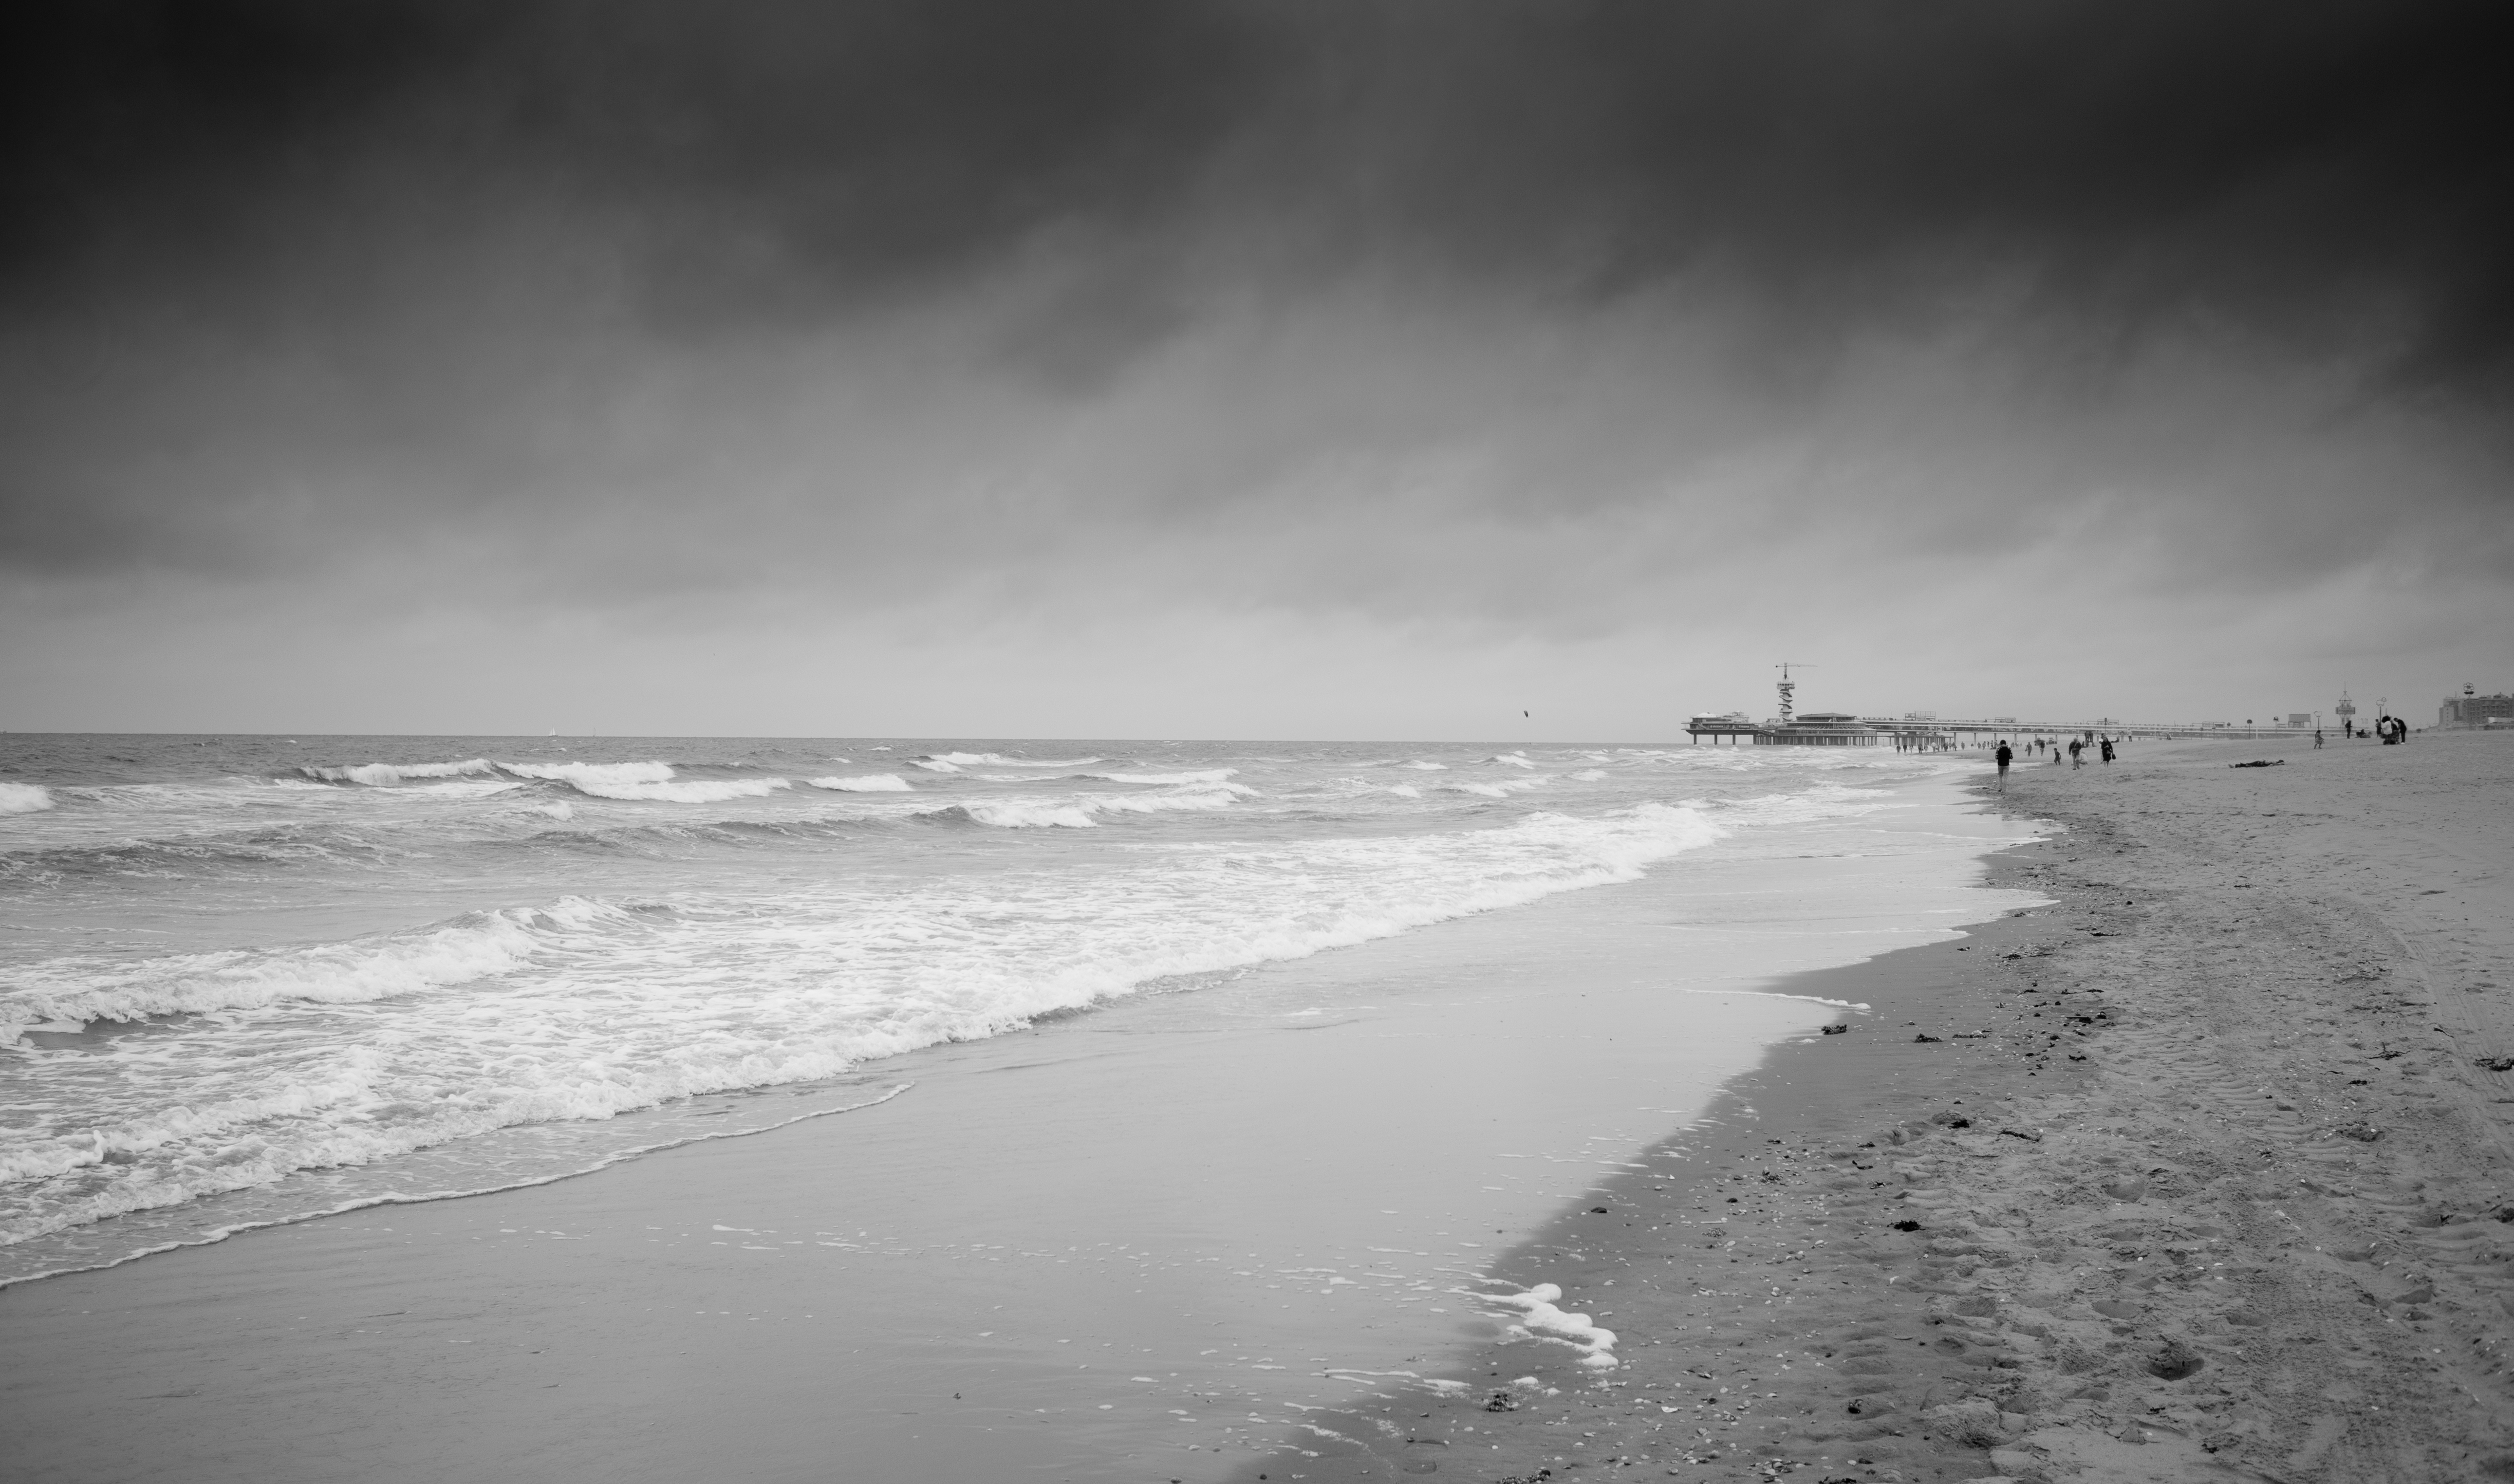
beach, landscape, sea, coast, sand, ocean, horizon, cloud, black and white, white, sunlight, shore, wave, pier, summer, autumn, canon, weather, monochrome, body of water, holland, zuid, eosm, strand, scheveningen, denhaag, netherlands, waves, clouds, monochrome photography, atmospheric phenomenon, wind wave